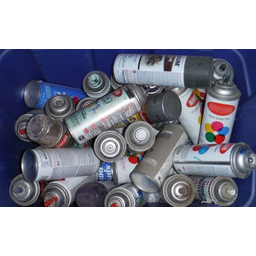
Label: metal